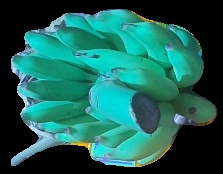
Variety: elakki-bale
Grade: grade2